Pywiack Dome

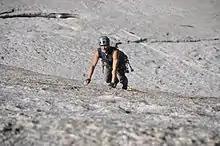
Climber on "Zee Tree".

The west face of the formation is popular with rock climbers and has several multi-pitch slab climbs easily visible from the Tioga Road. Earliest was "Dike Route" a 6 pitch YDS 5.9R first climbed in August 1966 by Tom Gerughty, Roger Evje and Dave Meeks. Other popular climbs include Zee Tree (a 5 pitch YDS 5.7) and Aqua Knobby (a 4 pitch YDS 5.9)